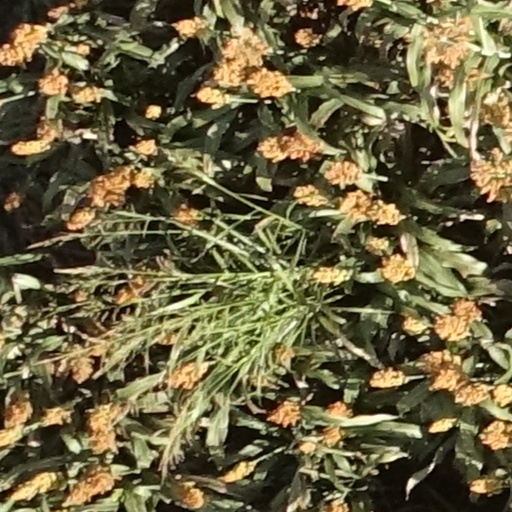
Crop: sorghum